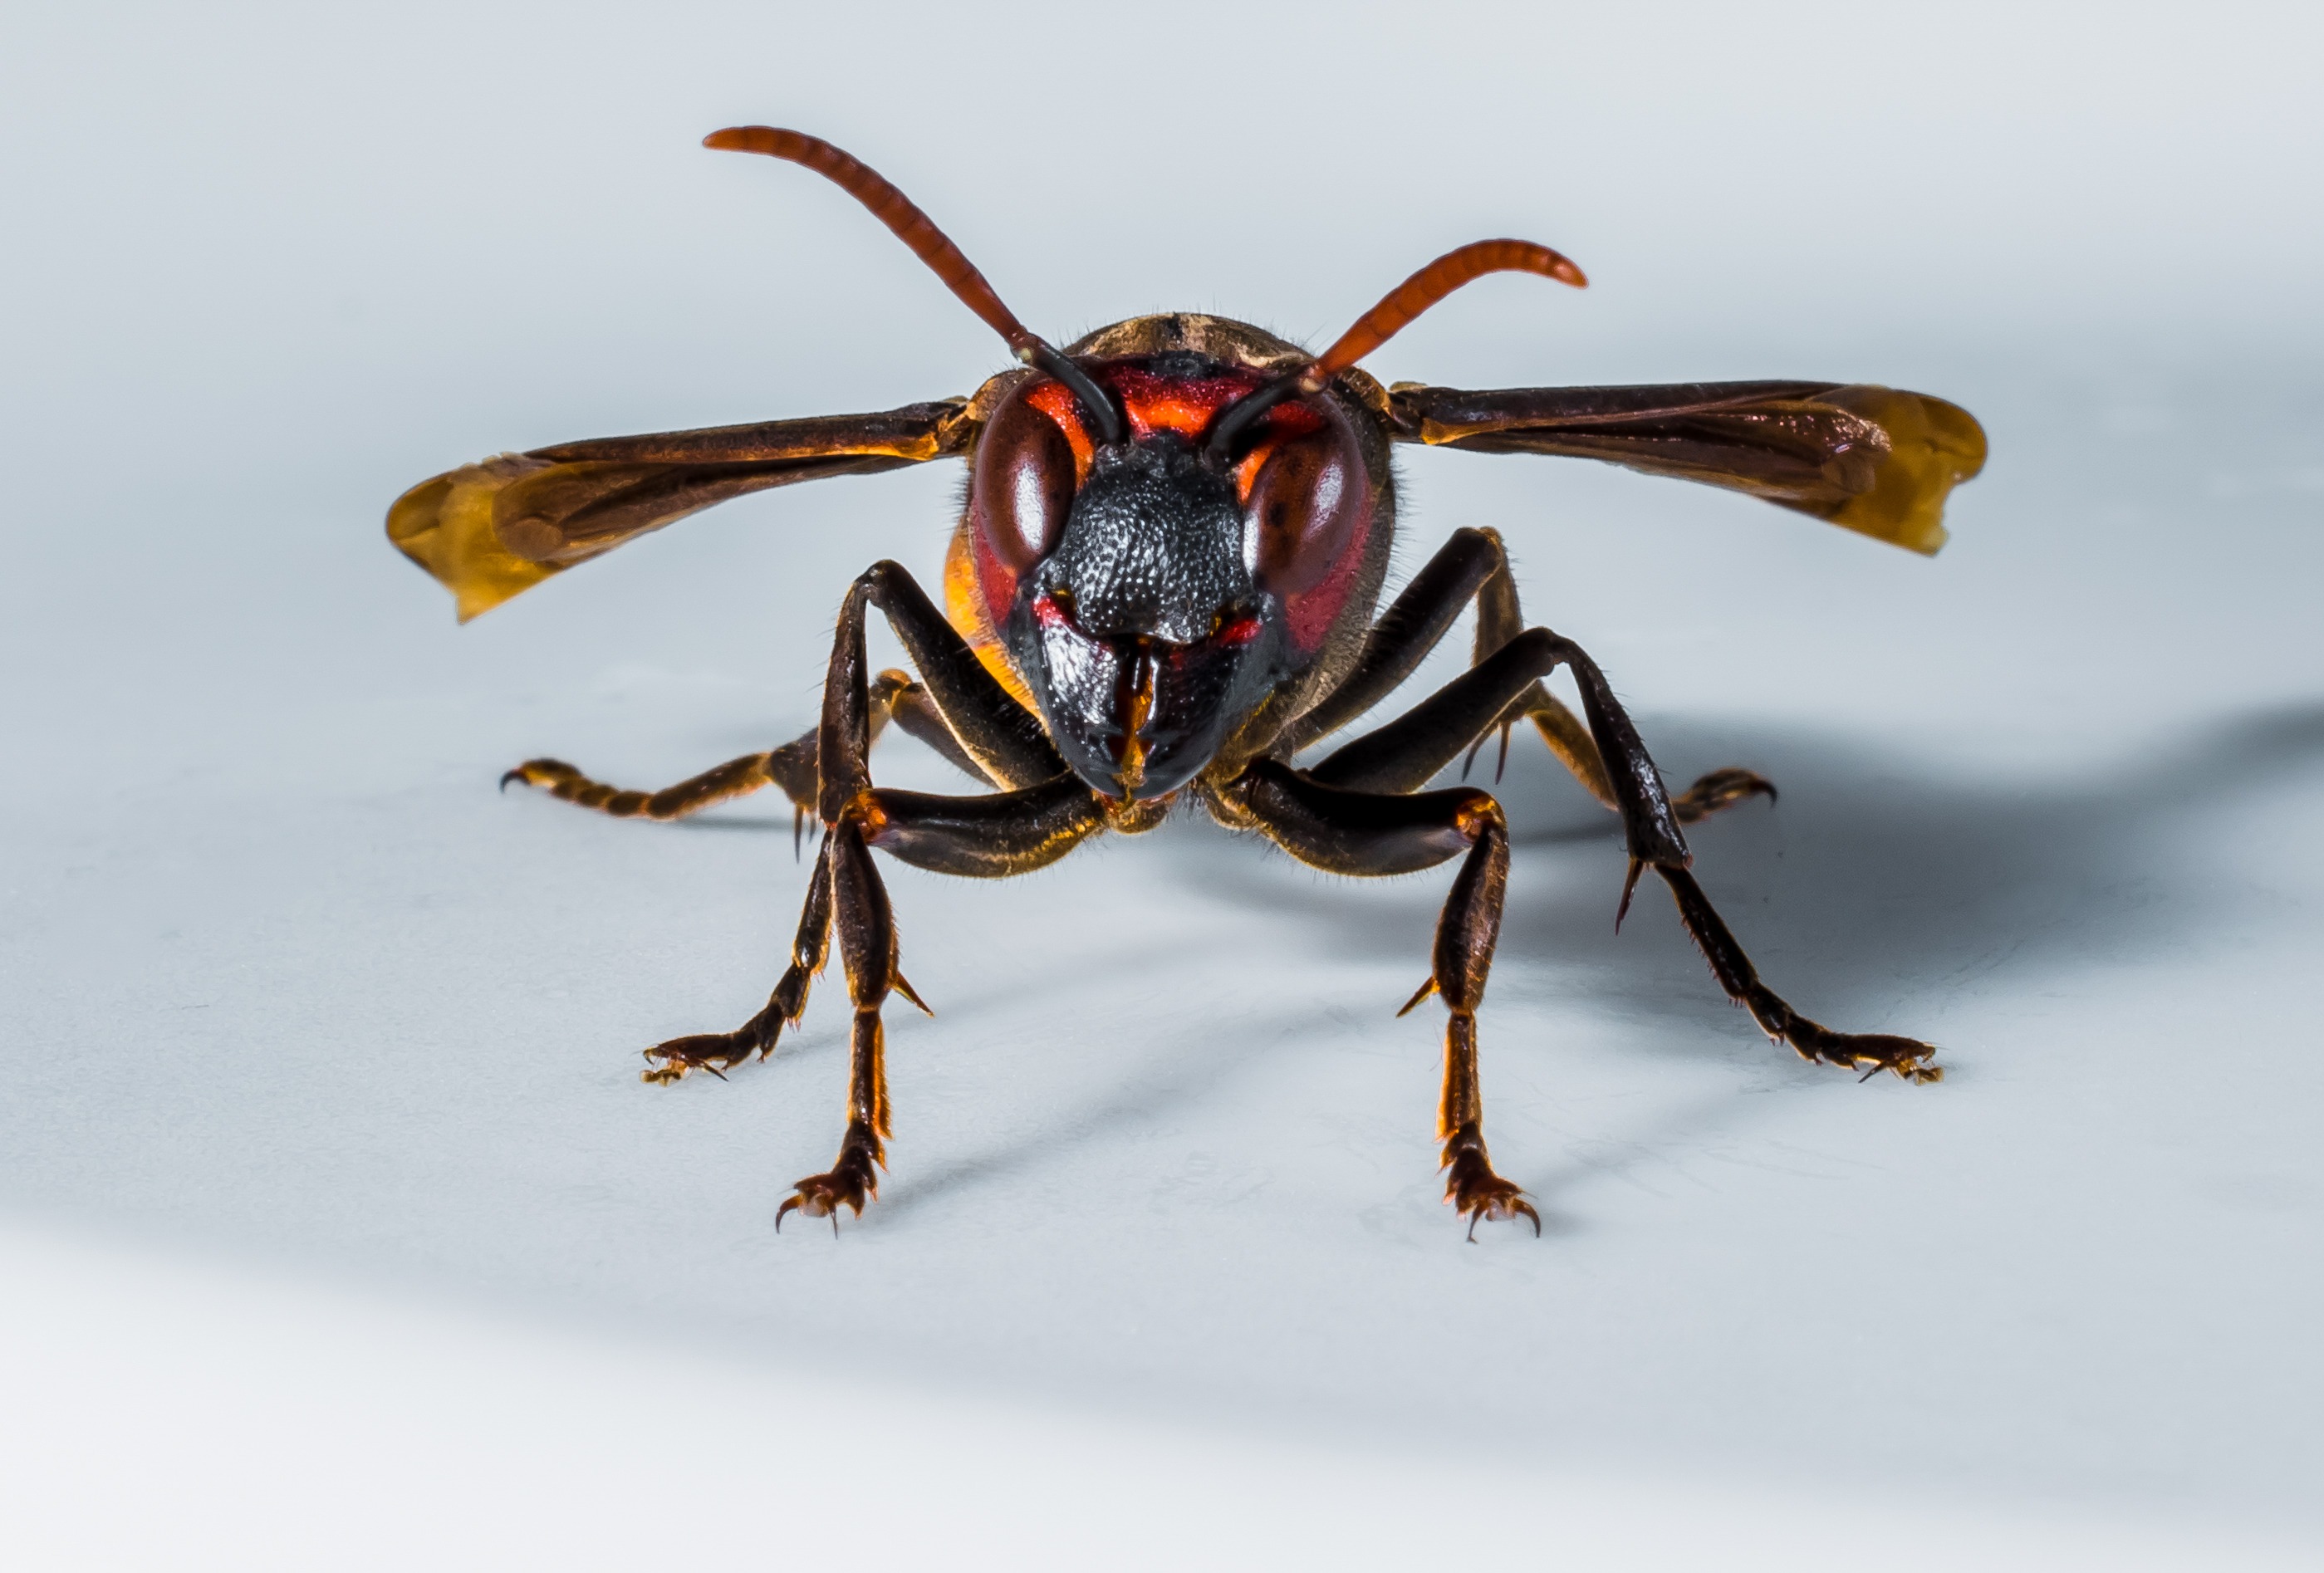
insect, close, fauna, invertebrate, close up, hornet, wasp, pest, macro photography, arthropod, honey bee, membrane winged insect, scarabs, japanese rhinoceros beetle